Gloria (1999 Portuguese film)

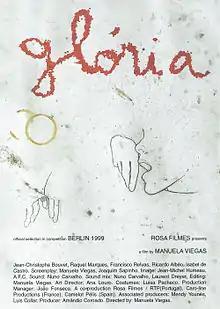
1999 theatrical release poster

Gloria is an independent Portuguese drama film directed by Manuela Viegas and written by Joaquim Sapinho, produced at Portuguese independent production company Rosa Filmes. The poster of the film was designed by Portuguese artist Julião Sarmento.